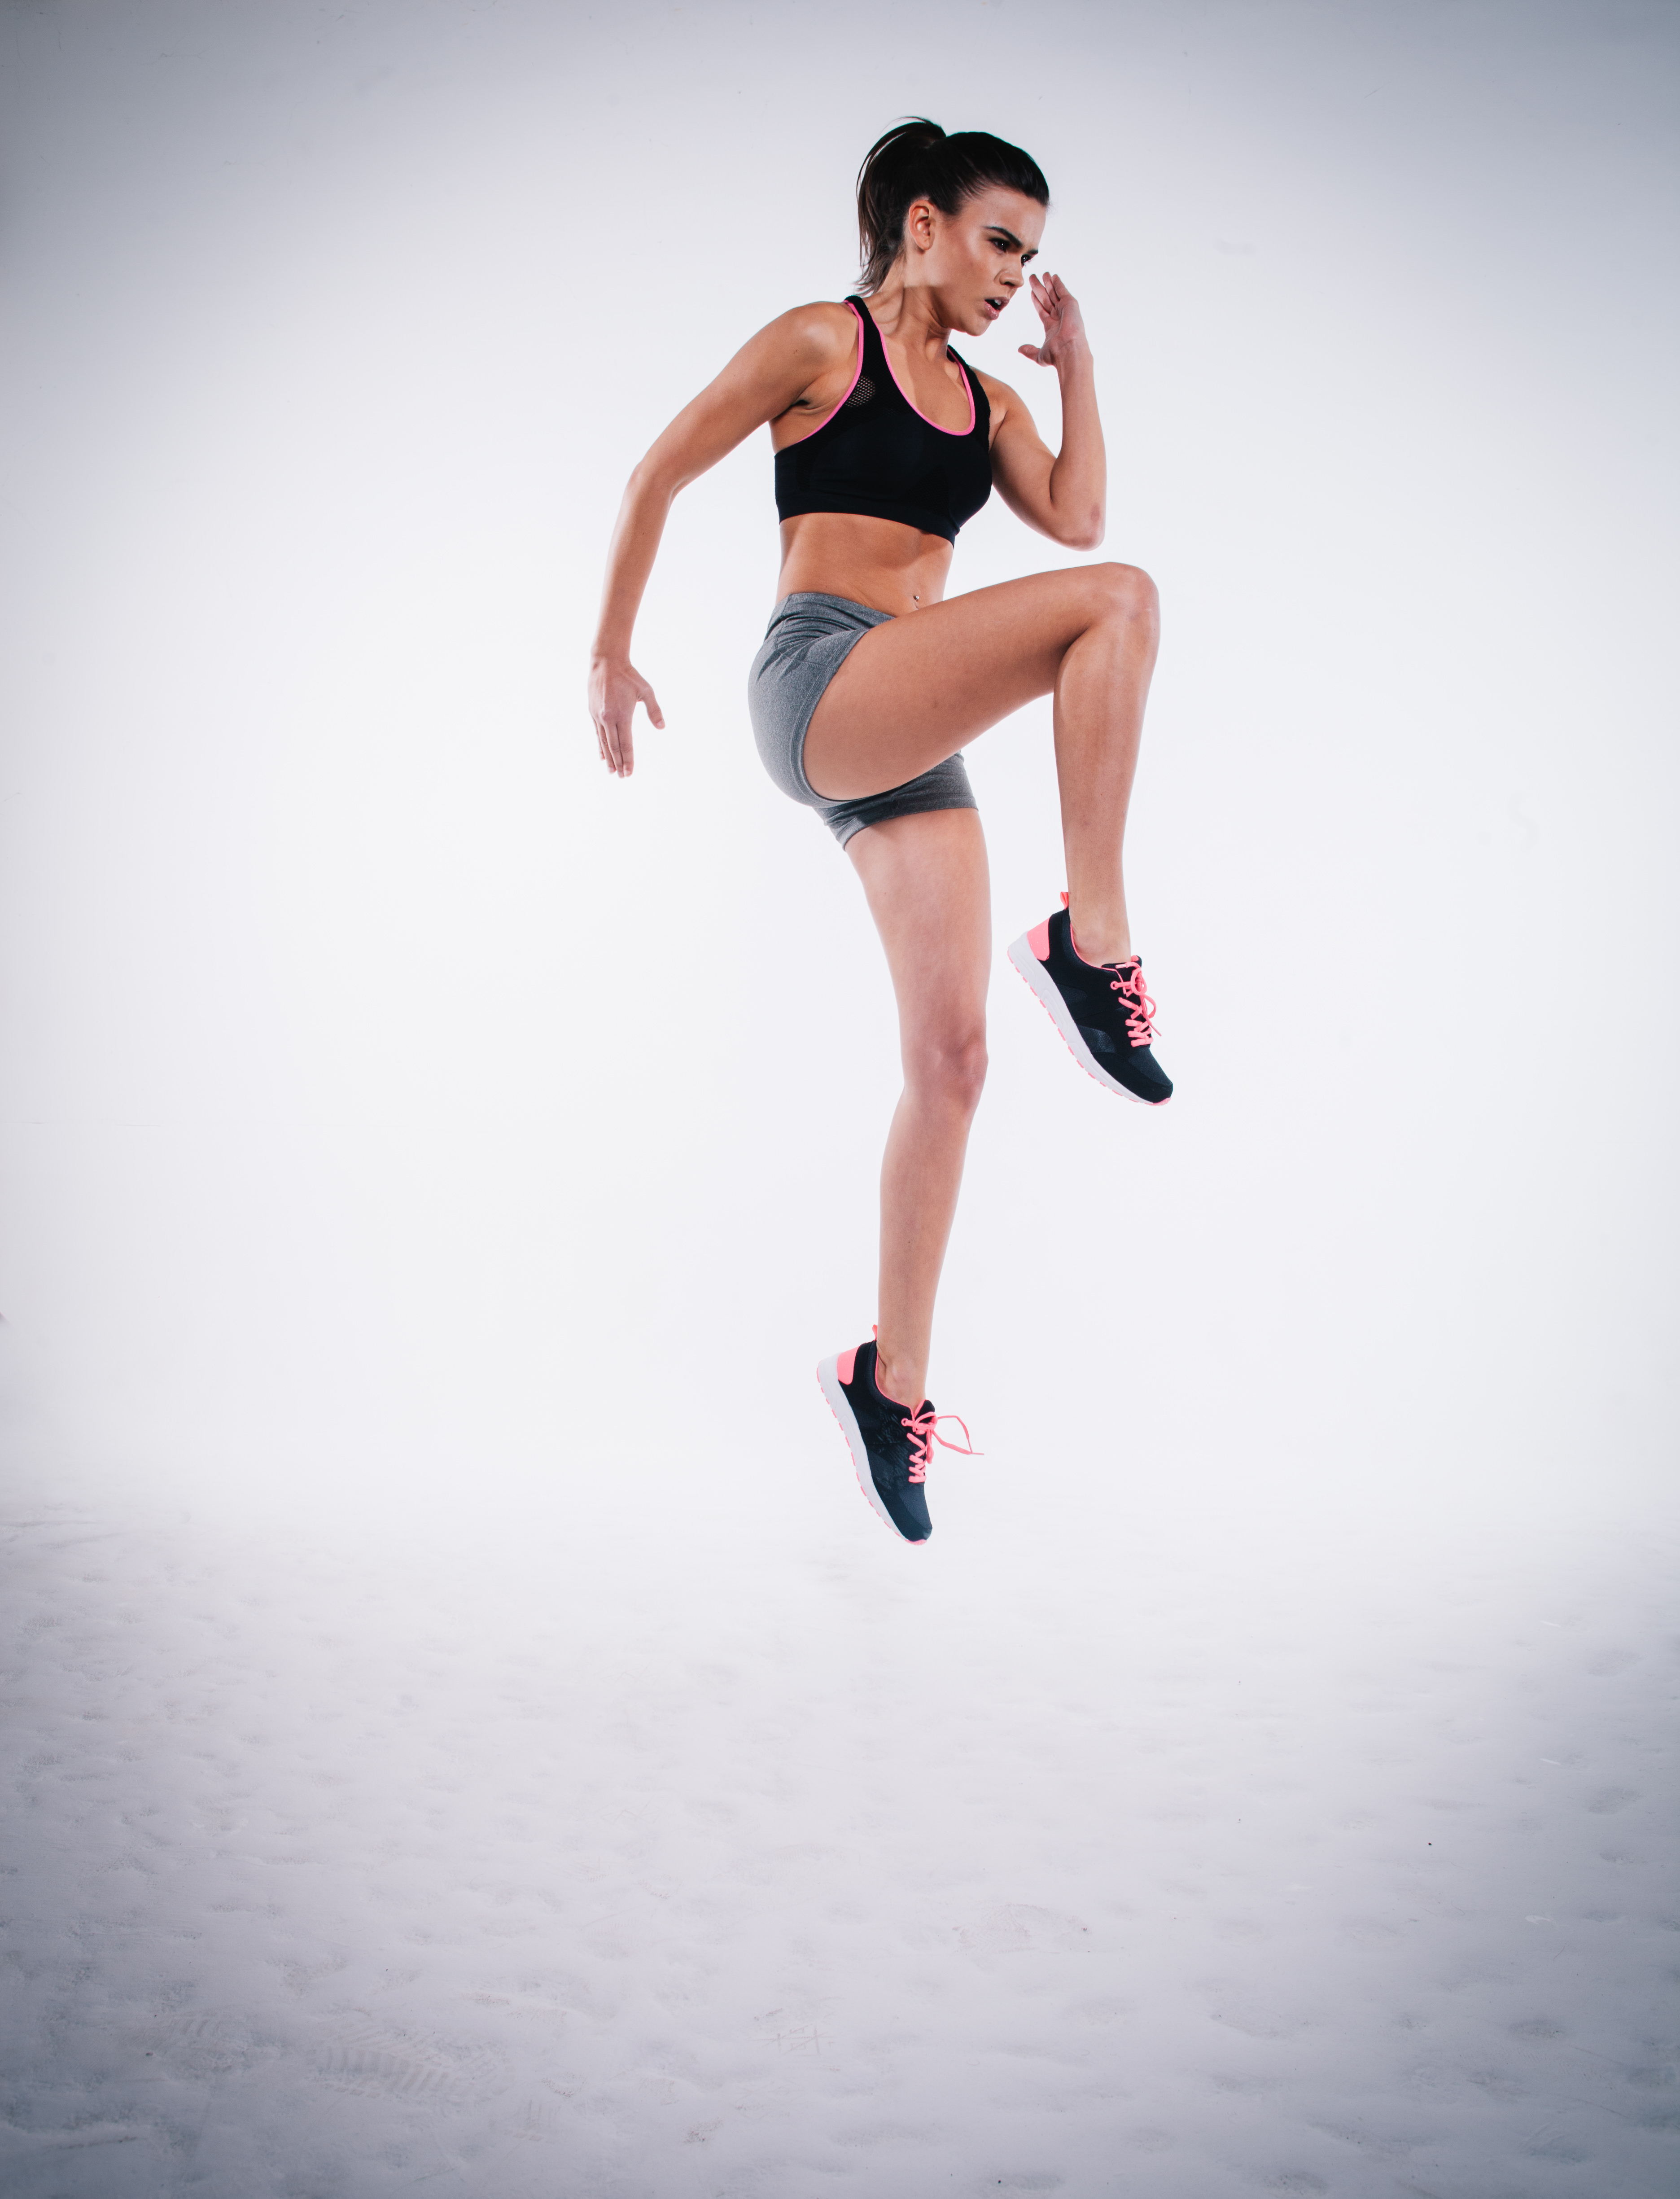
person, woman, running, jump, jumping, leg, model, action, jogging, exercise, arm, fitness, muscle, human body, sporty, figure, sports, sexy, photo shoot, sportswear, physical exercise, rubber shoes, outdoor recreation, human action